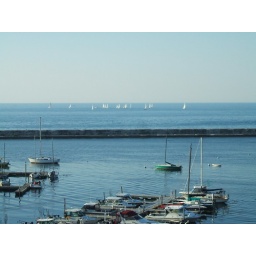
The marina in Oswego Harbor with the breakwall behind the boats and notice the sailboats off in the distance on Lake Ontario.